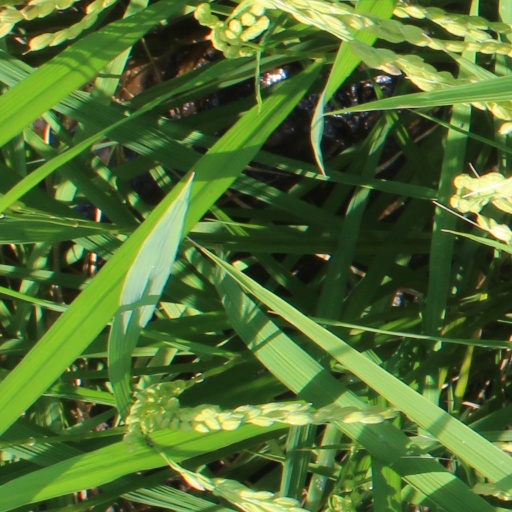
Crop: rice